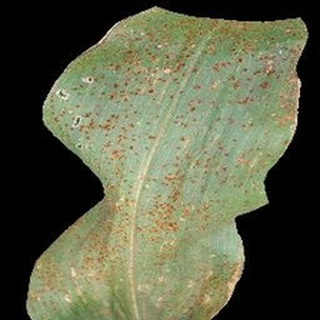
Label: corn_common_rust